Describe the emotion expressed in this image:  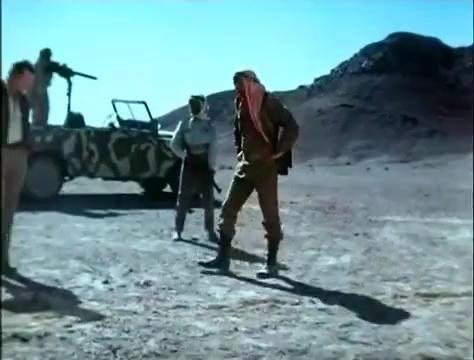
This person displays Suffering, valence and arousal with low intensity.